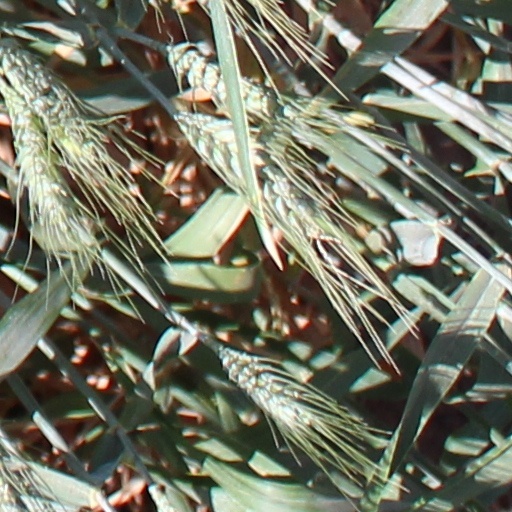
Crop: wheat